Homologous recombination

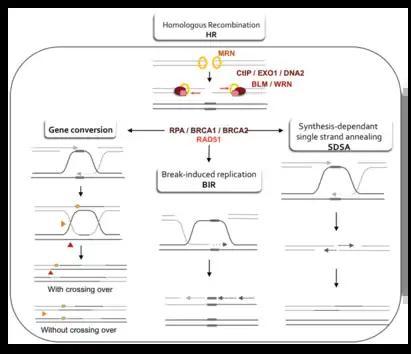
Figure 4. Double-strand break repair models that act via homologous recombination

Two primary models for how homologous recombination repairs double-strand breaks in DNA are the double-strand break repair (DSBR) pathway (sometimes called the "double Holliday junction model") and the synthesis-dependent strand annealing (SDSA) pathway. The two pathways are similar in their first several steps. After a double-strand break occurs, the MRX complex (MRN complex in humans) binds to DNA on either side of the break. Next a resection takes place, in which DNA around the 5' ends of the break is cut back. This happens in two distinct steps: first the MRX complex recruits the Sae2 protein, and these two proteins trim back the 5' ends on either side of the break to create short 3' overhangs of single-strand DNA; in the second step, 5'→3' resection is continued by the Sgs1 helicase and the Exo1 and Dna2 nucleases. As a helicase, Sgs1 "unzips" the double-strand DNA, while the nuclease activity of Exo1 and Dna2 allows them to cut the single-stranded DNA produced by Sgs1.